Pinch analysis

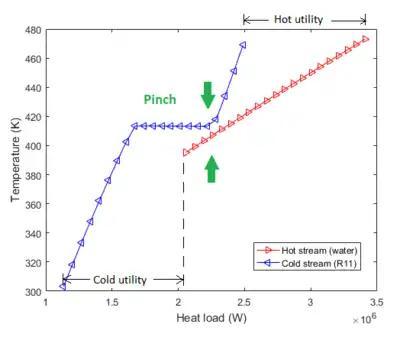
Temperature vs. heat load diagram of hot stream (HO entering at 20 bar, 473.15 K, and 4 kg/s) and cold stream (R-11 entering at 18 bar, 303.15 K, and 5 kg/s) in a counter-flow heat exchanger. "Pinch" is the point of closest approach between the hot and cold streams in the T vs. H diagram. Note: this diagram is incorrect; the hot stream should lie above and to the left of the cold stream.

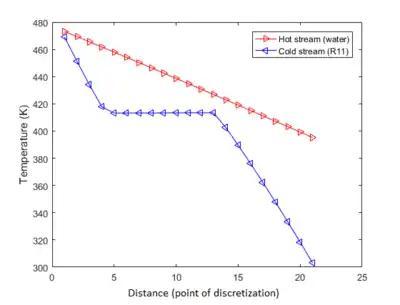
Temperature profiles (temperature vs. distance diagram) of hot stream (flowing from left to right) and cold stream (flowing from right to left) in counter-flow heat exchanger of above case.

Pinch analysis is a methodology for minimising energy consumption of chemical processes by calculating thermodynamically feasible "energy targets" (or minimum energy consumption) and achieving them by optimising heat recovery systems, energy supply methods and process operating conditions. It is also known as "process integration", "heat integration", "energy integration" or "pinch technology".